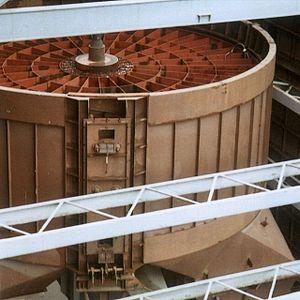
Un échangeur de chaleur rotatif, encore appelé roue thermique, est un type d'échangeur de chaleur entre deux flux de gaz.